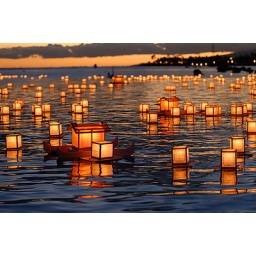
candle light boxes in water